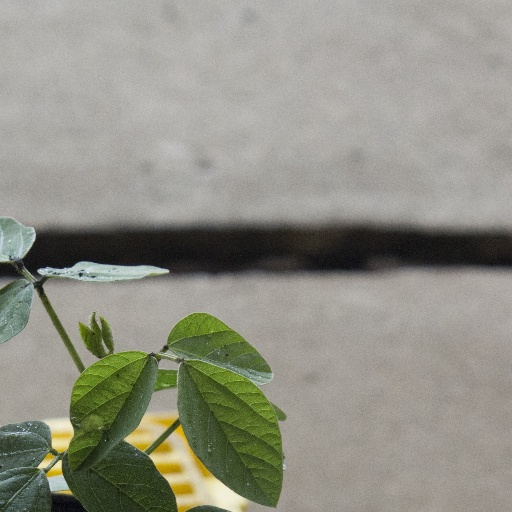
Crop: soybean